Henry Allen (mayor of Gloucester)

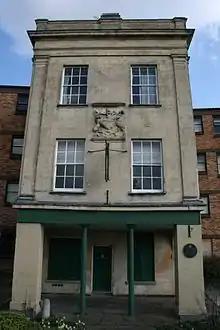
The old customs house, Gloucester, England. Previously owned by Henry Allen and lived in by his family

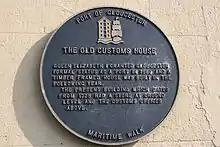
The old customs house, Gloucester, England. Previously owned by Henry Allen and lived in by his family

In December 1988 The Citizen newspaper in Gloucester included a reference to Henry Allen. This was included in its "200 Years Ago" section. This states "200 Years Ago: TO LET. The Roundhouse is at length quite free by introduction of a splendid new quay on the side of the noble river Severn, which will, now that the quay is completed, offer some first rate navigation. Apply Henry Allen, Quay, Gloucester"